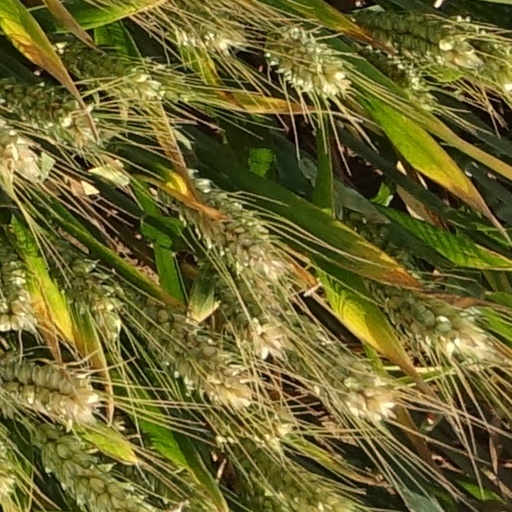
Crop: wheat